Jaguar F-Pace

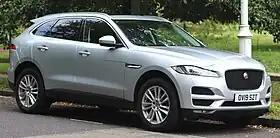

The Jaguar F-Pace (X761) is a compact luxury crossover SUV made by Jaguar Land Rover, a British car manufacturer, under their Jaguar marque. It is the first Jaguar model in the SUV class. It was formally announced at the 2015 North American International Auto Show in Detroit, with sales commencing in 2016 following an unveiling at the 2015 International Motor Show Germany in Frankfurt.